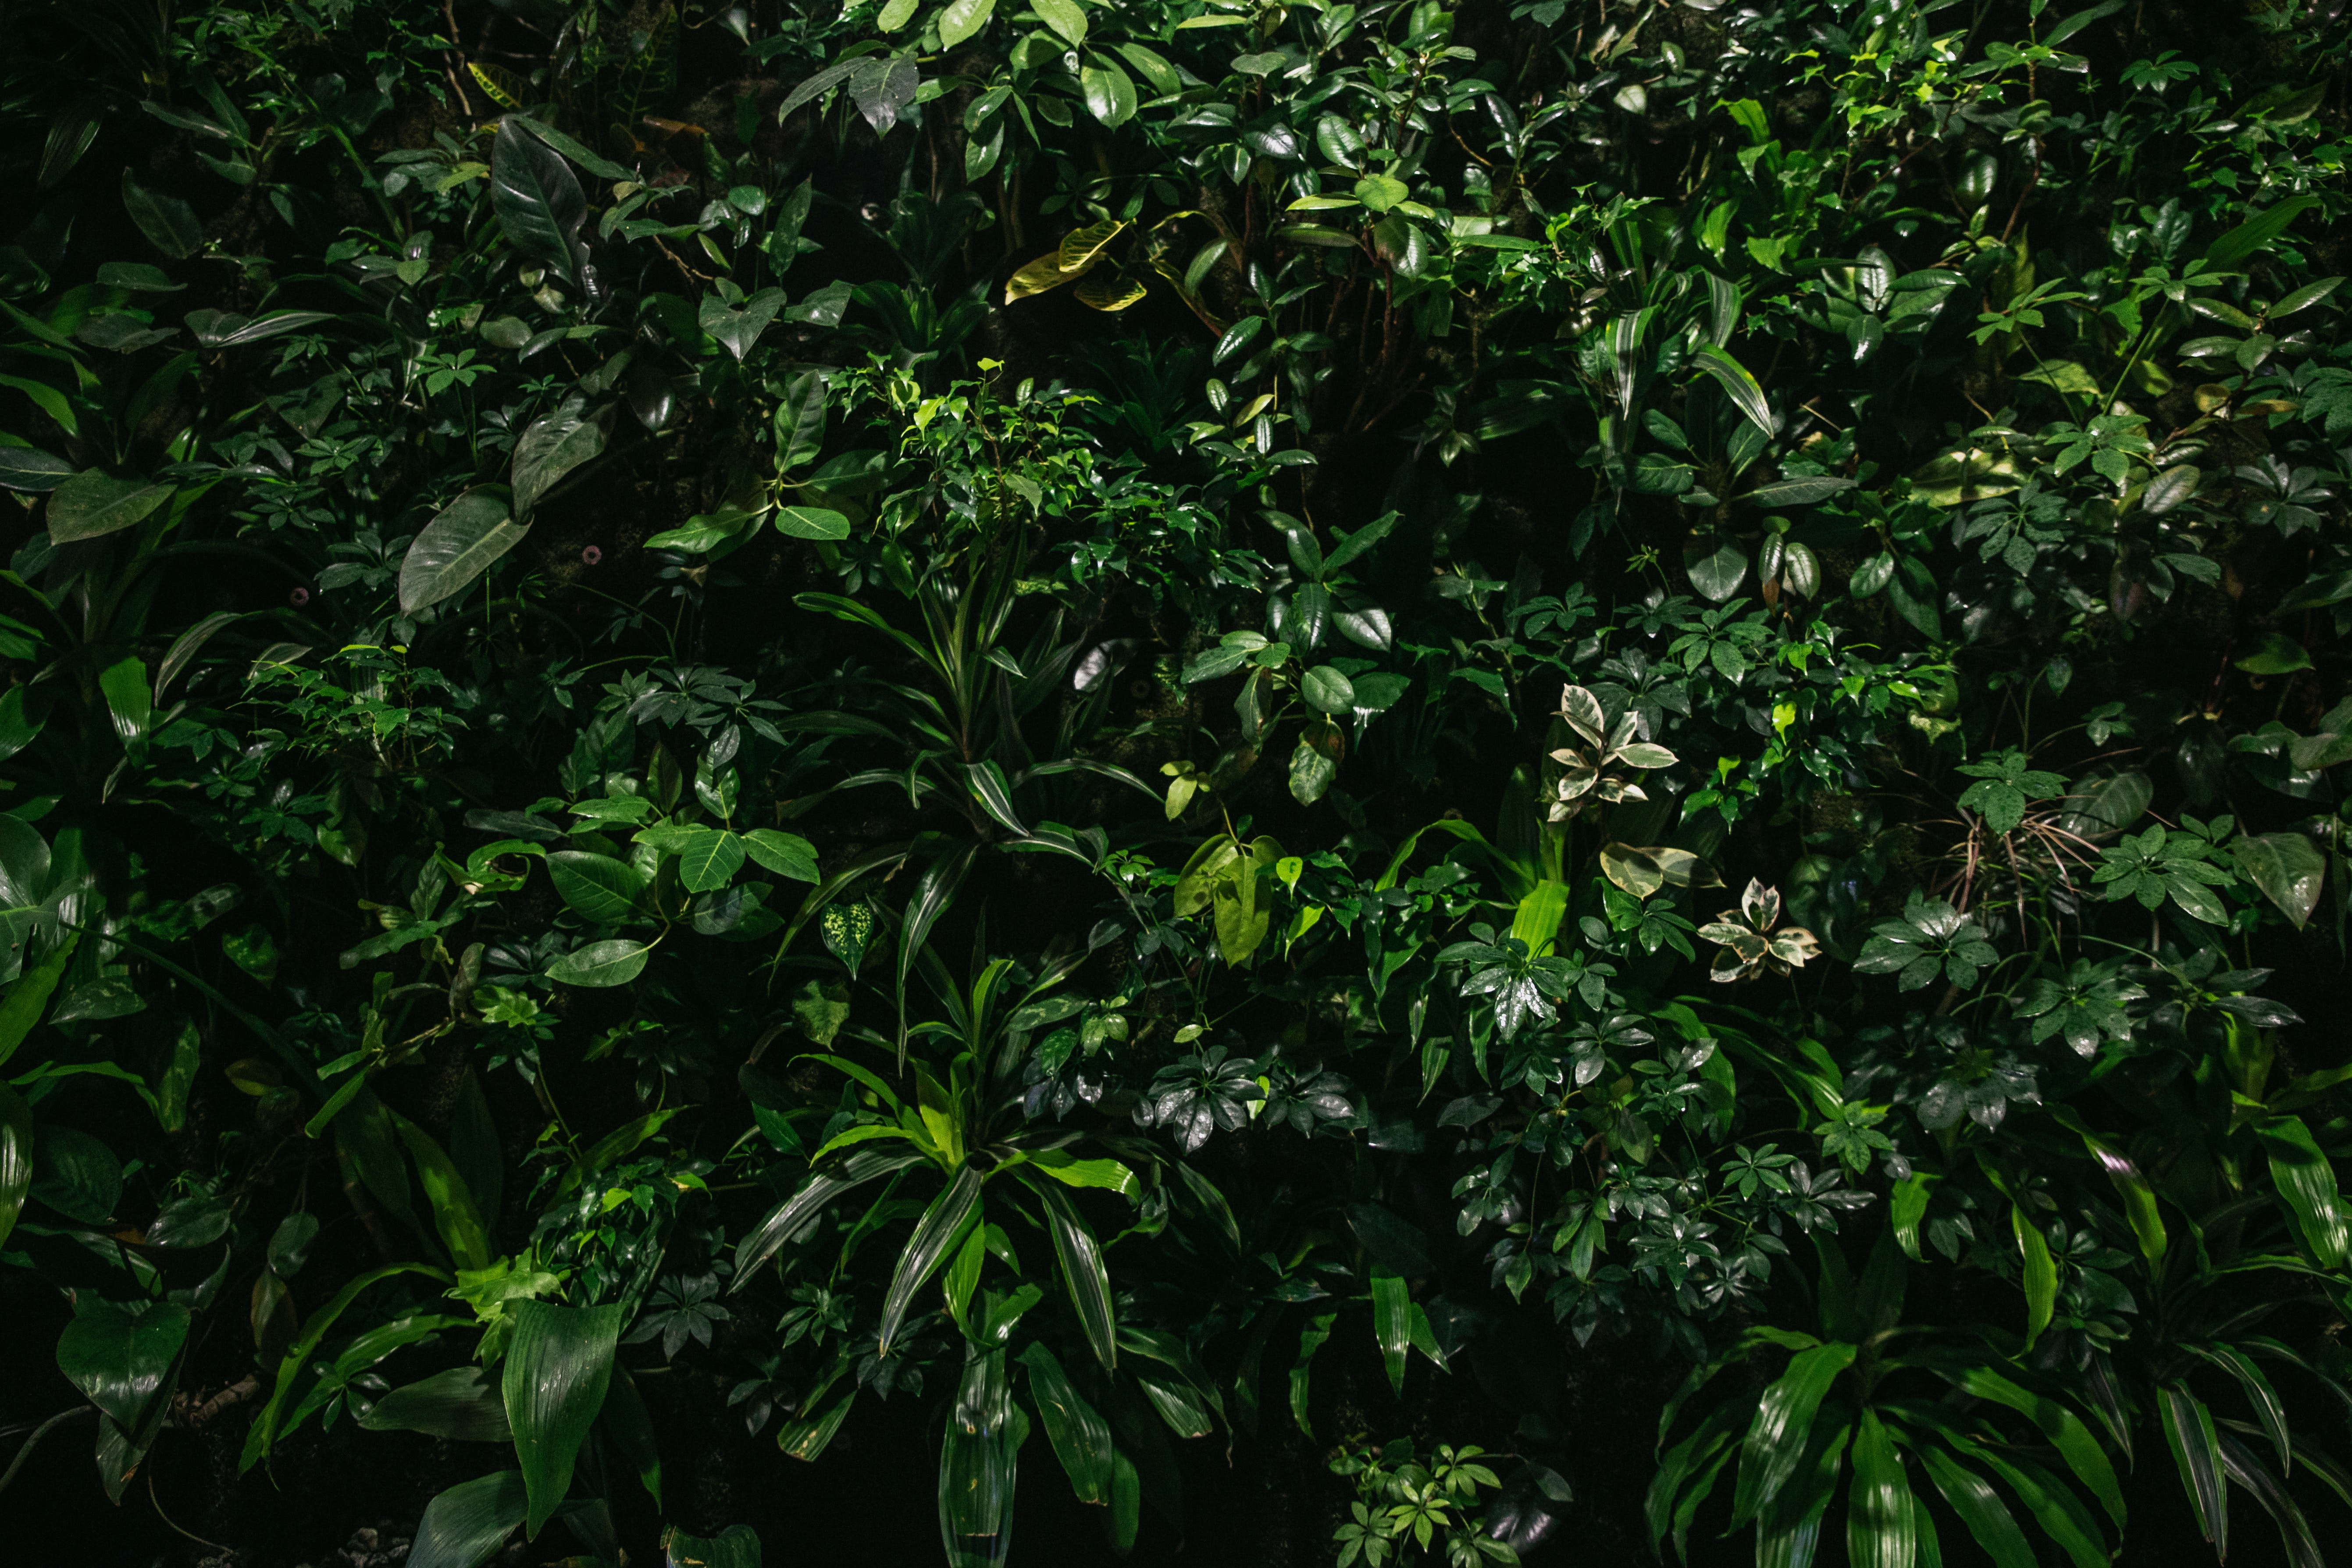
vegetation, green, leaf, plant, natural environment, tree, jungle, rainforest, forest, terrestrial plant, botany, woody plant, flower, tropical and subtropical coniferous forests, organism, grass, valdivian temperate rain forest, old growth forest, shrub, flowering plant